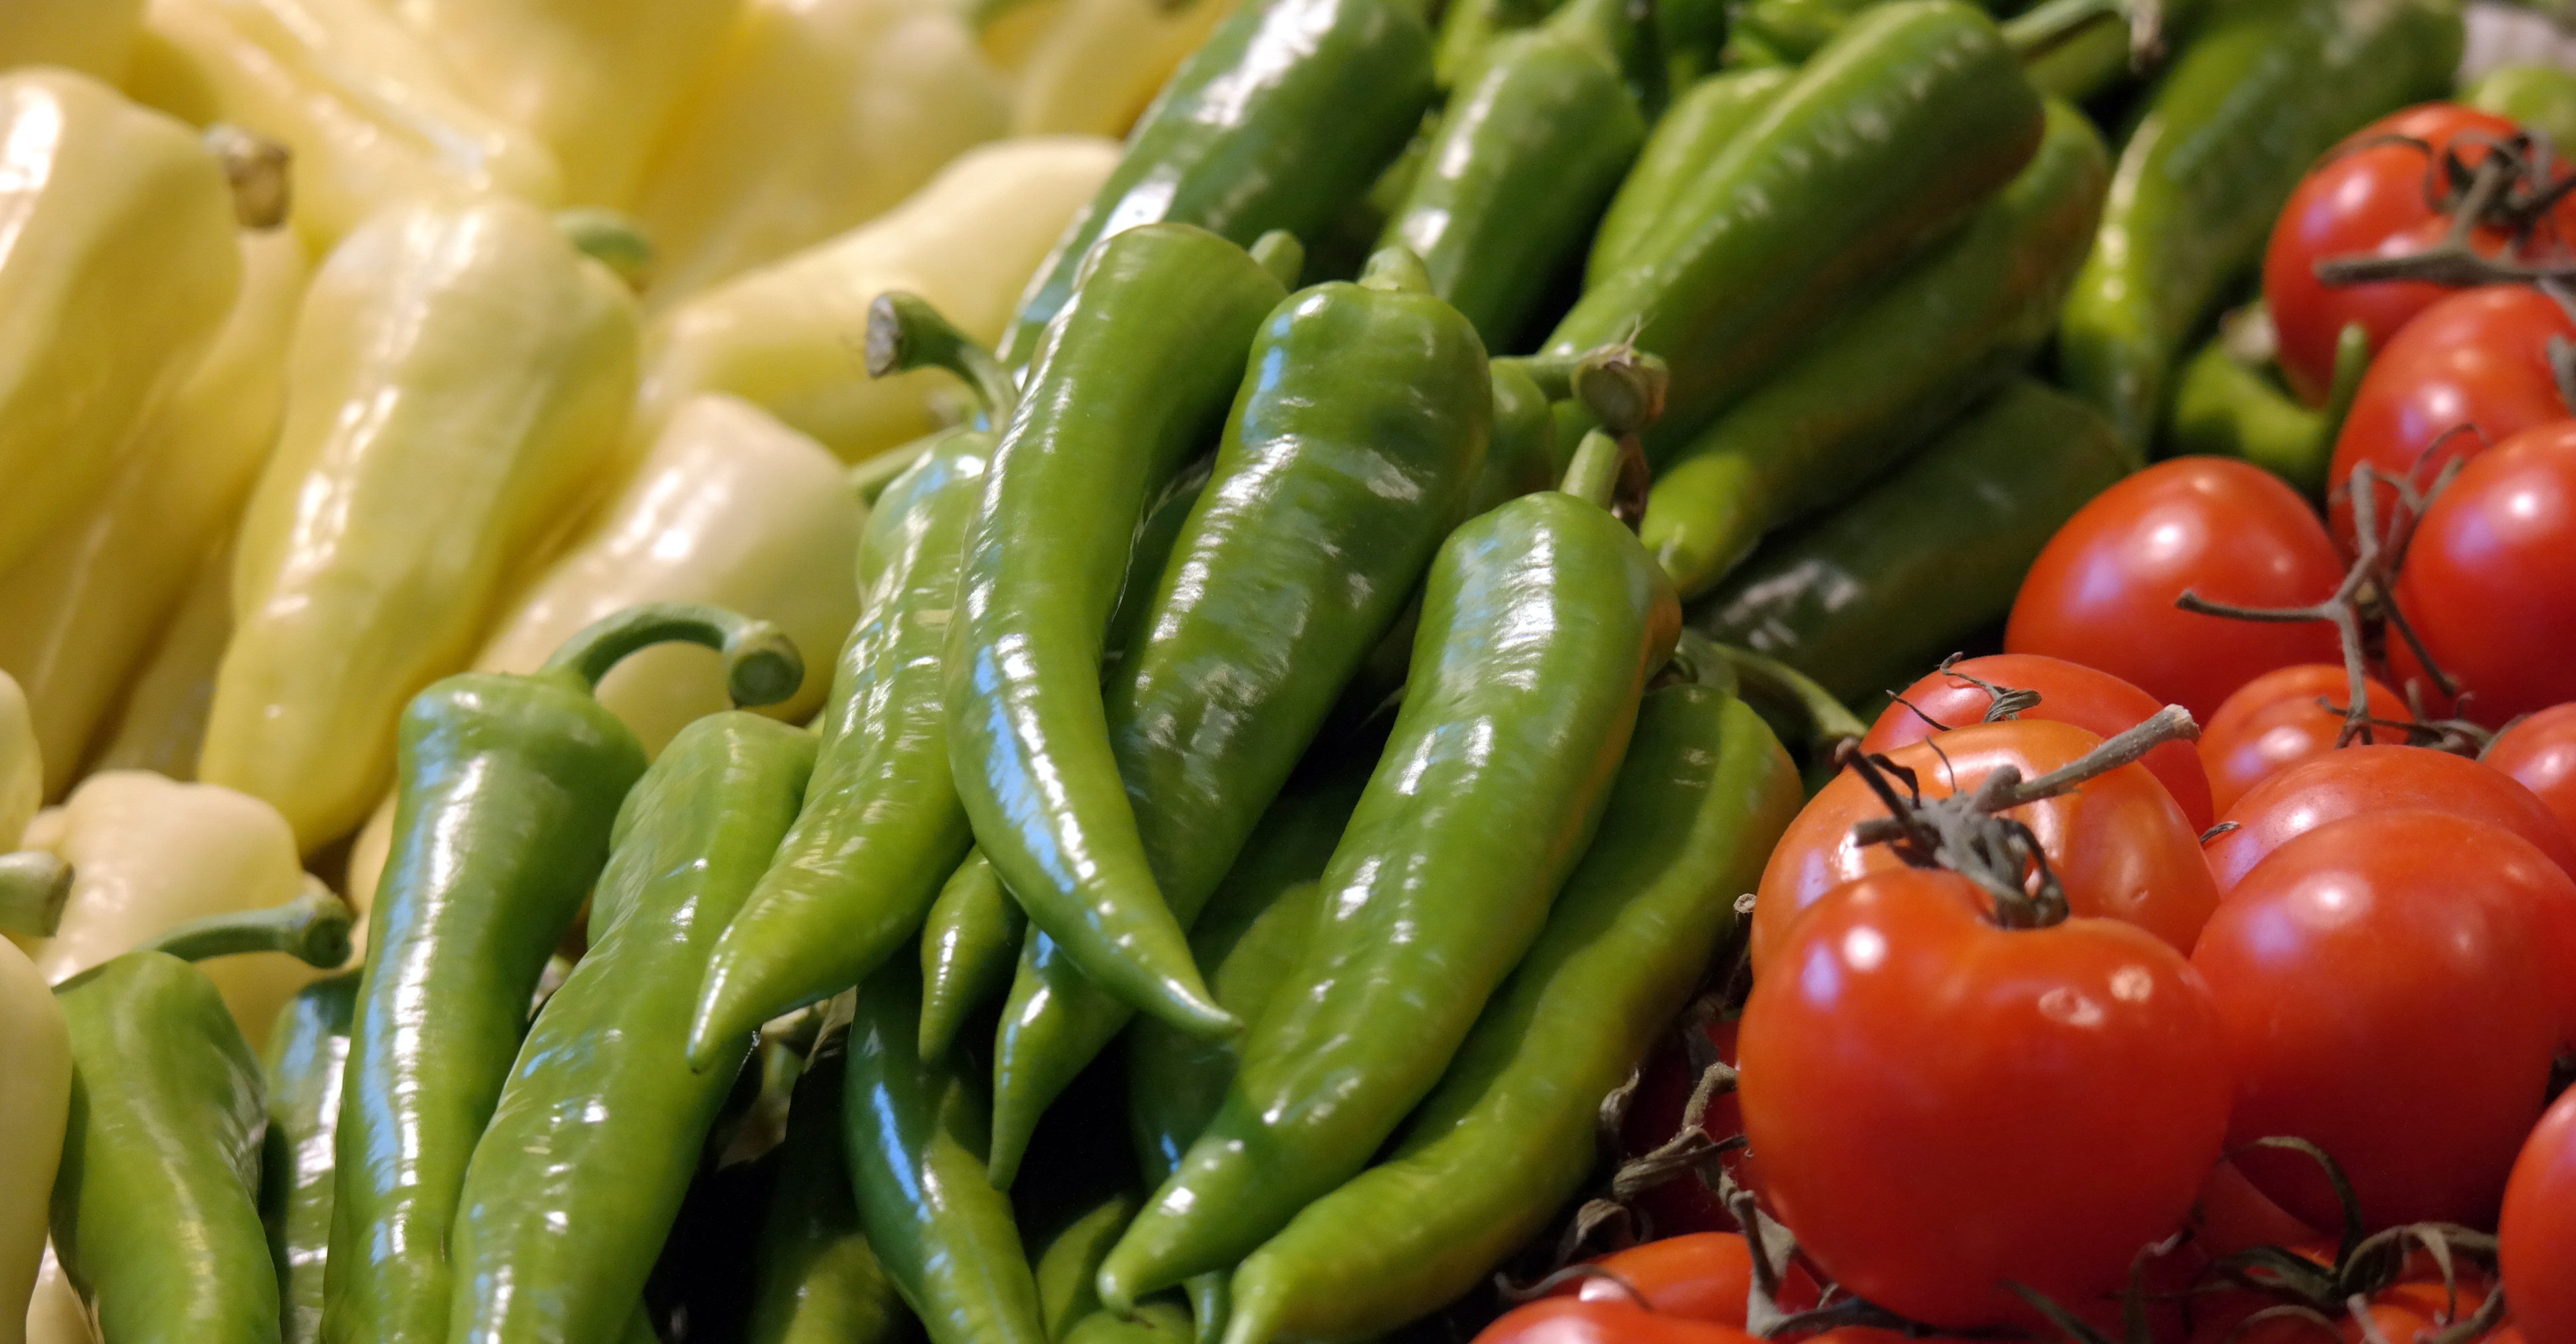
plant, dish, food, pepper, produce, vegetable, fresh, market, vegetables, tomatoes, flowering plant, weight loss, land plant